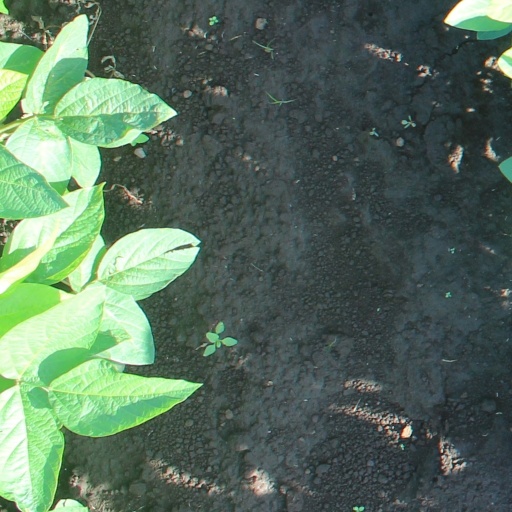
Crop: soybean